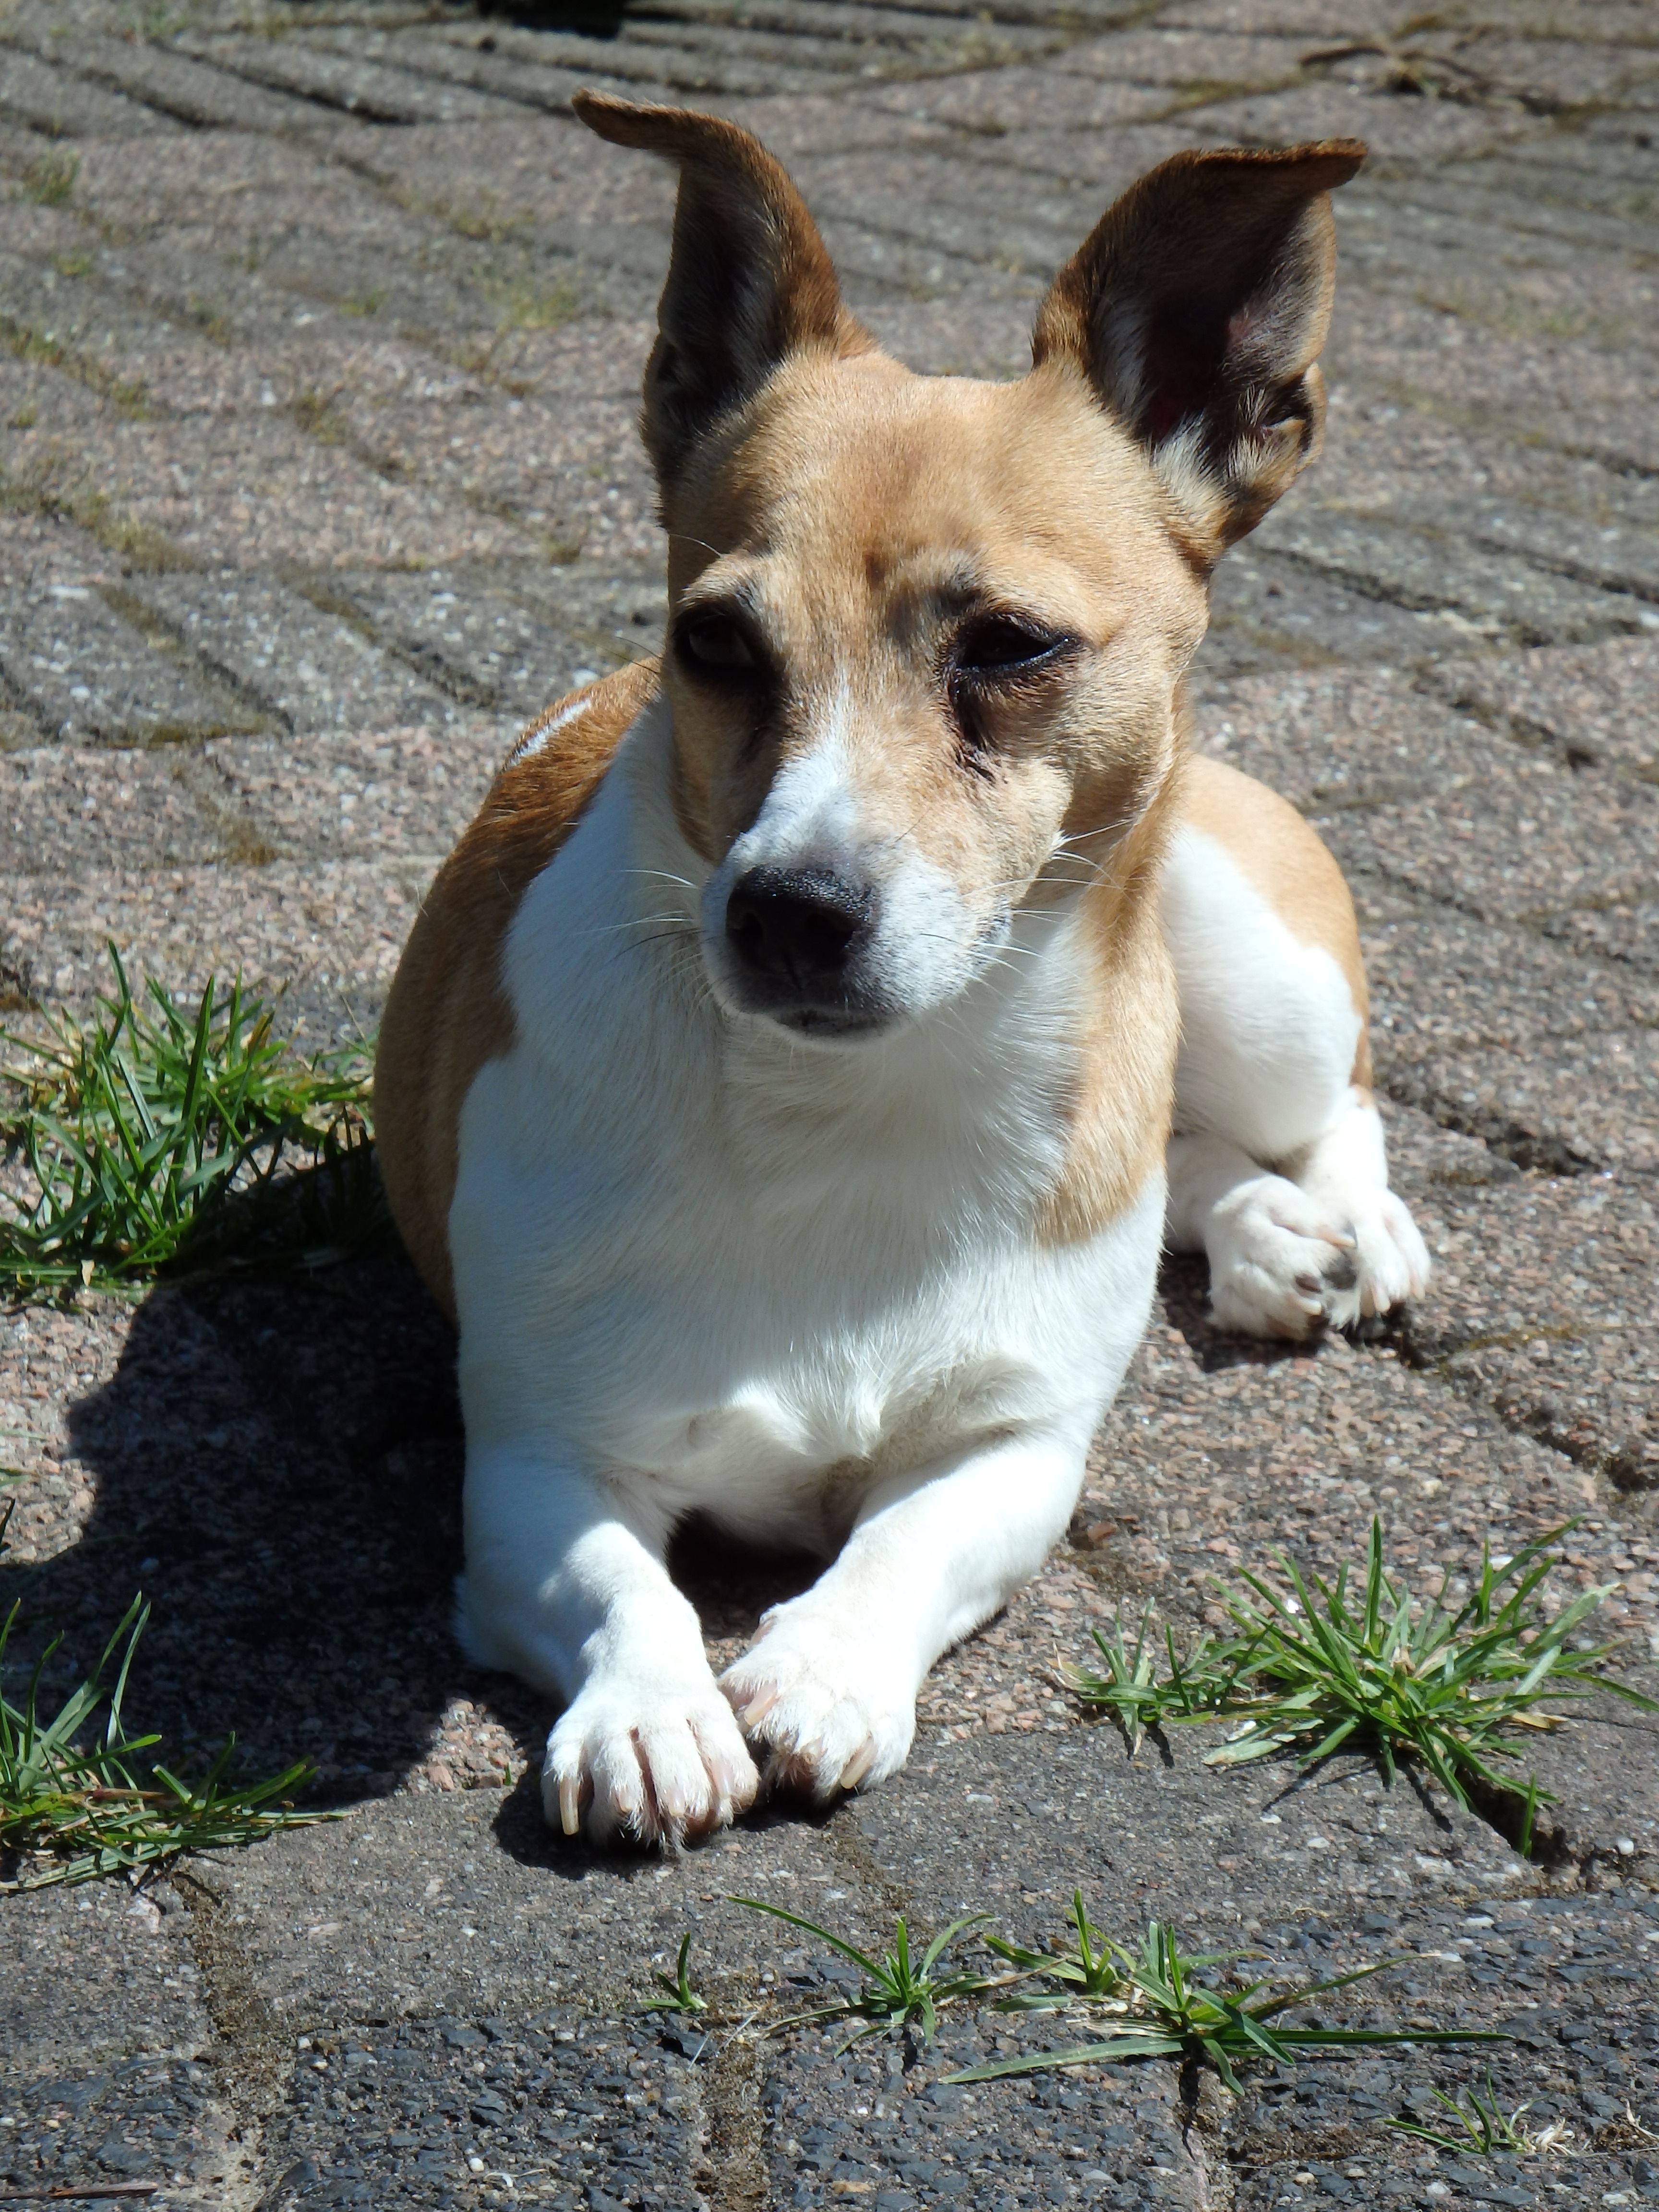
water, puppy, dog, animal, guy, pet, mammal, garden, dogs, legs, animals, vertebrate, dog breed, asylum, doggy, jack russell, race radio, dicky, welsh corgi, street dog, kluif, nub, asylum doggy, dog like mammal, dog breed group, norwegian lundehund, pembroke welsh corgi, canaan dog